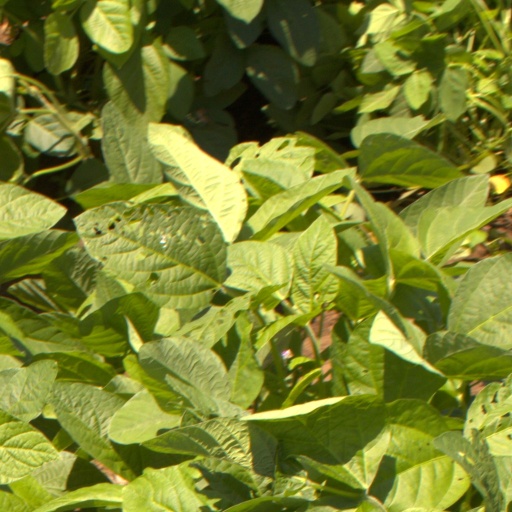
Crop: soybean